D. Newlin Fell School

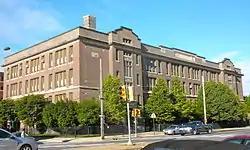
D. Newlin Fell School, May 2010

D. Newlin Fell School is a public elementary school located in the neighborhood of South Philadelphia. It is part of the School District of Philadelphia, and shares a site with the George C. Thomas Junior High School. It was named in honor of D. Newlin Fell, who served as a Justice of the Pennsylvania Supreme Court from 1894 to 1910 and Chief Justice until 1915.